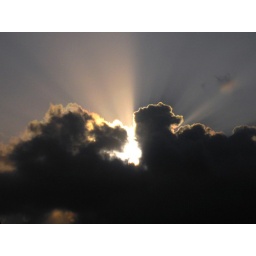
clouds in silver lining